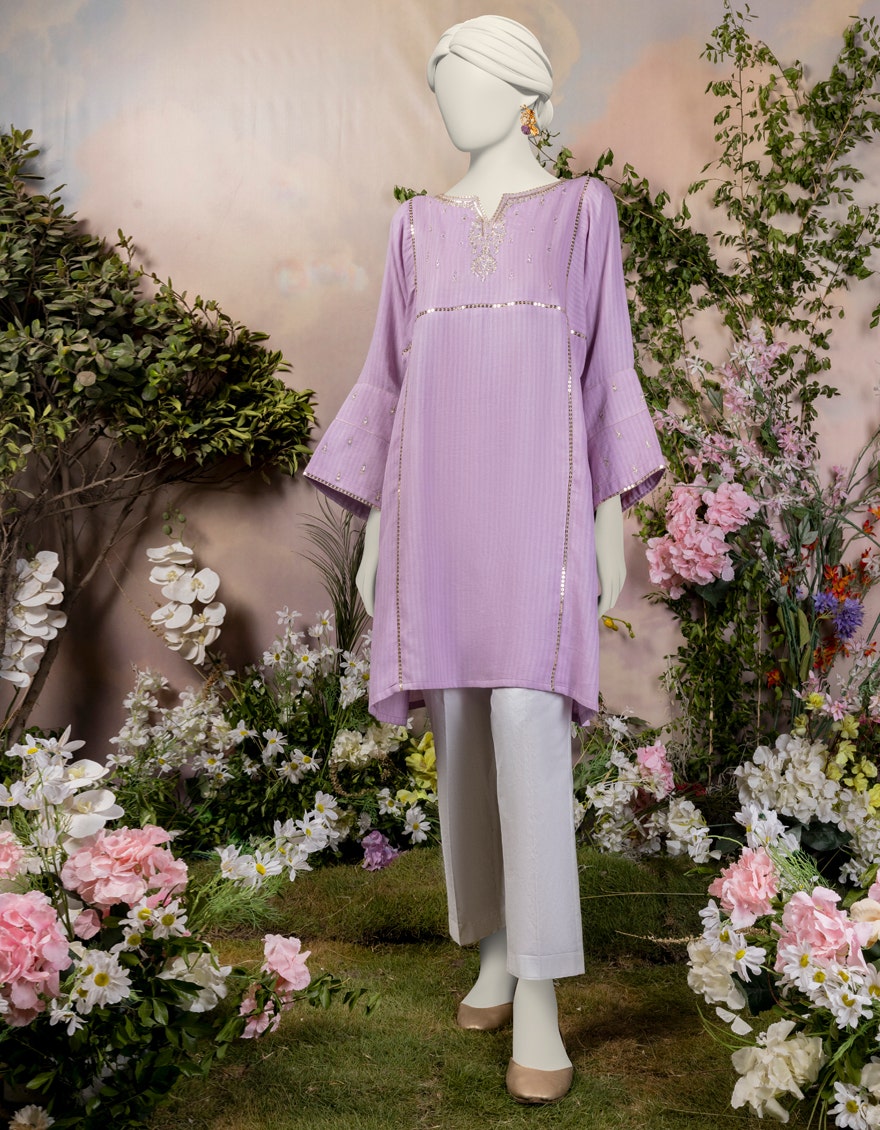
purple karim embroidered tunic